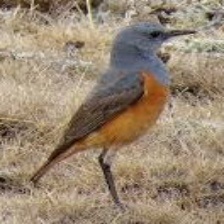
Species: CAPE ROCK THRUSH
Scientific name: MONTICOLA RUPESTRIS